List of birds of Wales

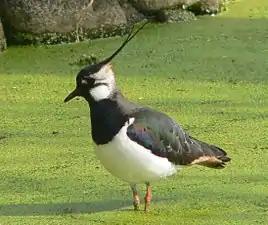
Lapwing, seriously declining as a breeding species.

Small to medium-sized wading birds with compact bodies, short, thick necks and long, usually pointed, wings.